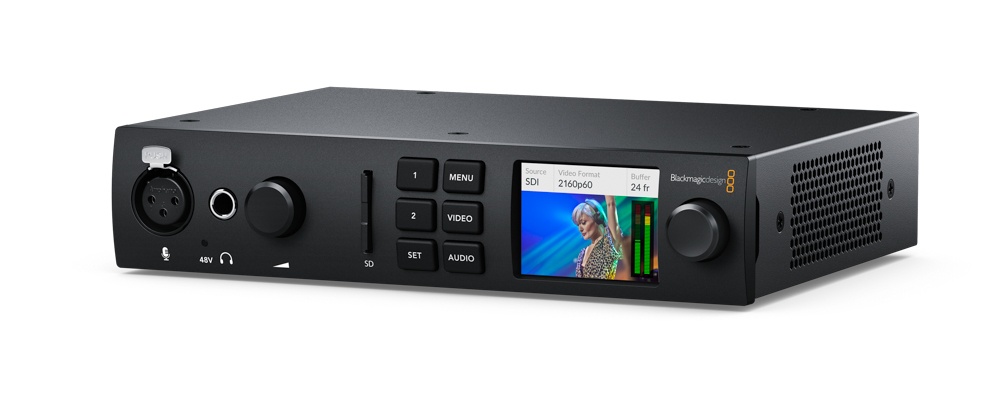
UltraStudio 4K Mini with capture & playback
Brand: Blackmagic Design
SKU: BDLKULSDMINI4K Key Features 12G-SDI & HDMI 2.0 Input/Output 1 x 40 Gb/s Thunderbolt 3 Interface 3" LCD Status/Preview Screen DCI 4K60 4:2:2 Single-Link 12G-SDI I/O DCI 4K30 4:4:4 Single-Link 12G-SDI I/O DCI4K60 4:4:4 via HDMI 8-, 10- & 12-Bit Processing 2K/HD/SD via SDI or HDMI RS-422 Deck Control Mac OS X, Windows & Linux Compatible The UltraStudio 4K Mini Thunderbolt 3 from Blackmagic Design links your Thunderbolt 3 computer to any of a variety of video components for capture, playback, or streaming. This portable unit captures up to DCI 4K60 4:2:2 via single-link 12G-SDI or up to DCI 4K30 4:2:2 video via HDMI. Record 12-bit High Dynamic Range (HDR) footage at rates up to DCI 4K30 and 8-/10-bit video at rates up to DCI 4K60. A built-in LCD screen enables you to monitor your signal, and an SD card reader provides instant access to your SD media. The compact UltraStudio 4K Mini's Thunderbolt 3 interface offers lightning-fast connections and will trickle-charge a connected computer. Audio features include 16-channel SDI and 8-channel HDMI embedded input and output, a 3-pin XLR audio input, and a headphone output. The UltraStudio Mini 4K Thunderbolt 3 supports both compressed and uncompressed video, is Window, Mac, and Linux compatible, and supports most popular codecs. The UltraStudio 4K Mini also supports 3D capture and playback via HDMI, plus 3D SDI playback at rates up to DCI 4K30. DaVinci Resolve and additional software are included on an SD card. Power the UltraStudio Mini 4K Thunderbolt 3 via its internal 100-240 VAC adapter.
Category: Electronics > Video > Video Editing Hardware & Production Equipment